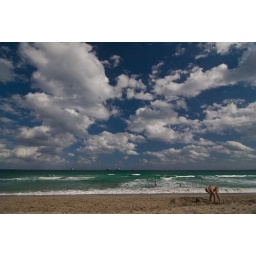
boy buried in sand